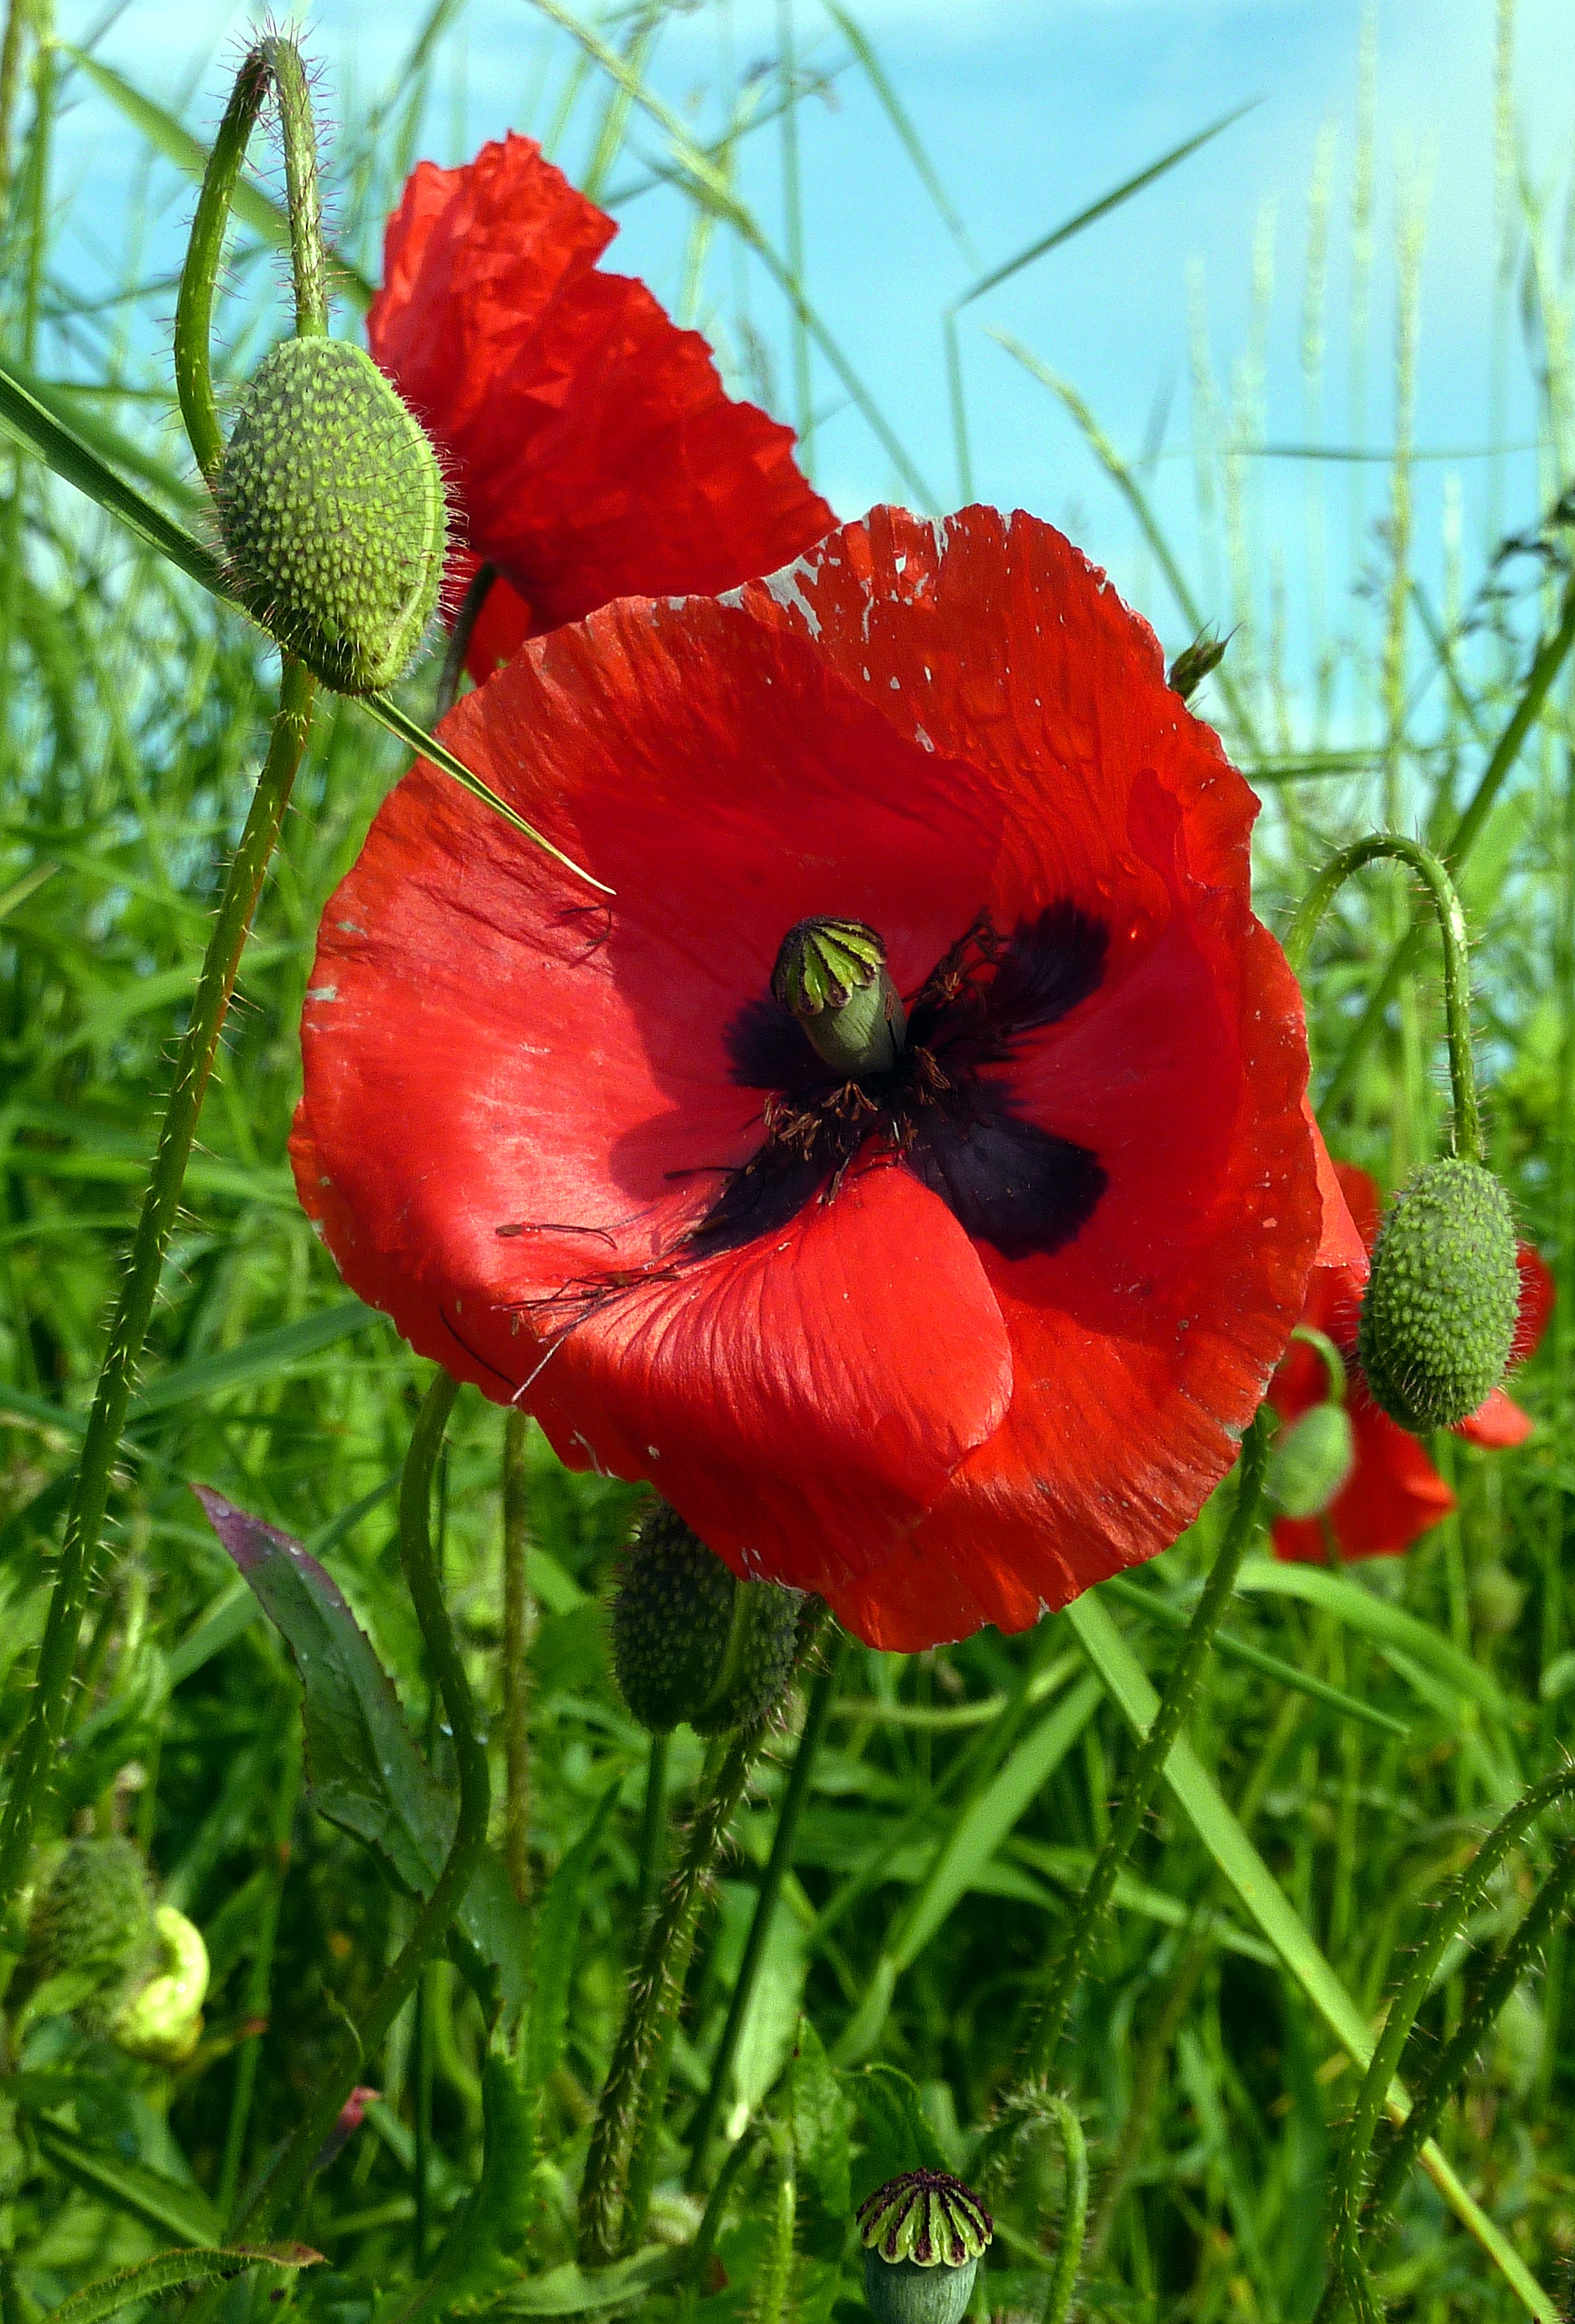
nature, plant, field, meadow, flower, red, botany, flora, wildflower, petals, rod, poppy, coquelicot, macro photography, flowering plant, plant stem, land plant, poppy family